22 Fillmore

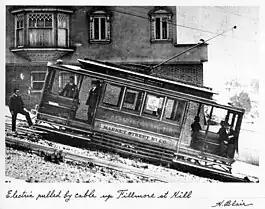
Fillmore Counterbalance section of the route, where electric trolleys operated via cable haulage, early 1900s

Streetcar service on the line started in July 1895, running from 16th and Folsom Streets to Fillmore and Broadway. Running further north required a means to traverse the steep 24.54% grade of Pacific Heights. Thus the line was uniquely equipped with a funicular-style mechanism between Broadway and Green whereby a descending streetcar would provide counterweight for an ascending car by coupling both to a shared cable. The Fillmore Street counterbalance opened the following month. This section limited frequency and scheduling on the entire route as it required two passing cars to meet up at the appropriate points for the mechanism to operate.